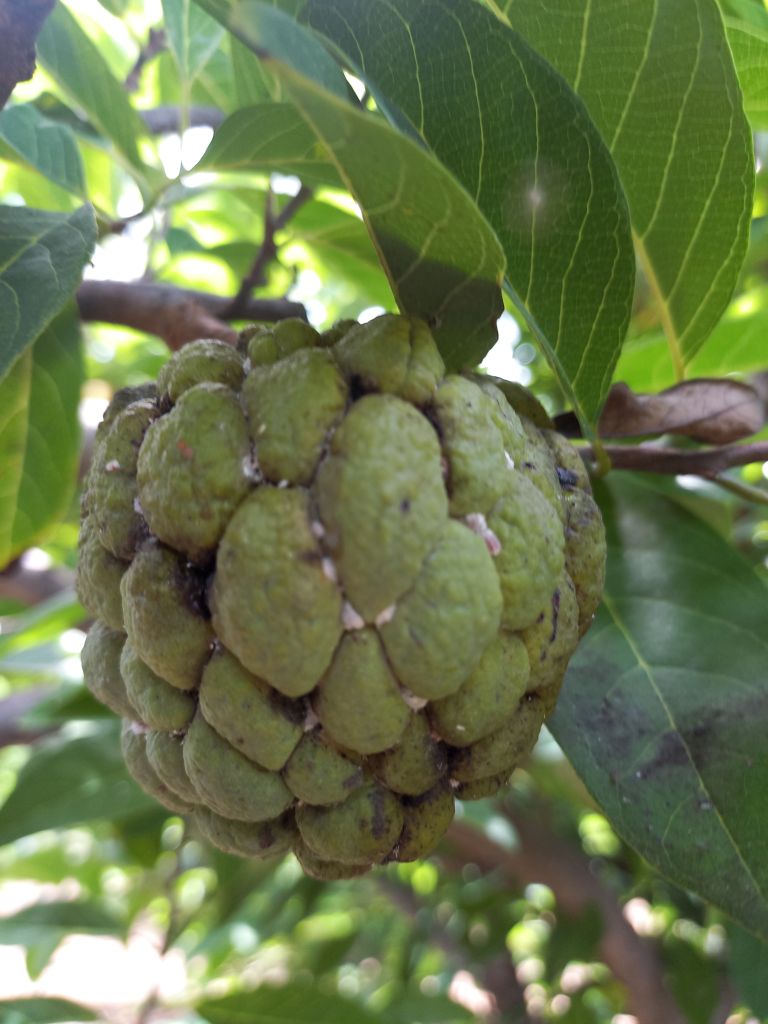
Disease label: Athracnose